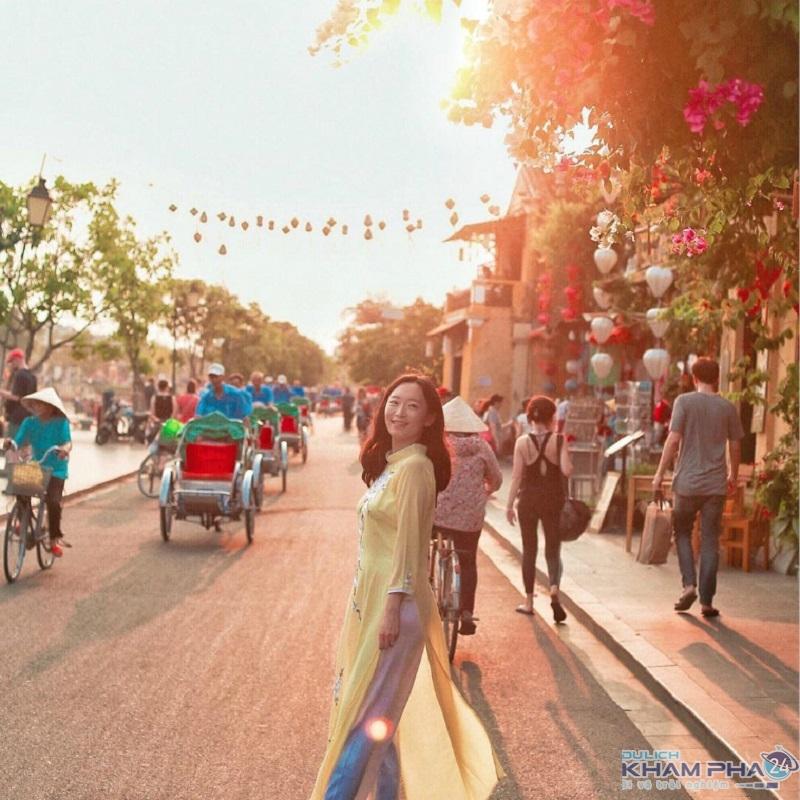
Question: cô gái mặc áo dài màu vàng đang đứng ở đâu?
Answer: ở trên một con phố